Wildlife of Phitsanulok province

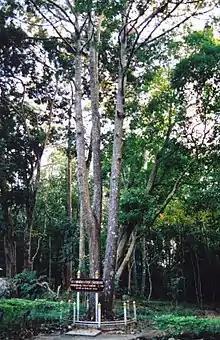
The phayom tree is among the endangered species found within Phitsanulok Province.

Dipterocarpaceae is a family of 17 genera and approximately 580–680 species of mainly tropical lowland rainforest trees with two-winged fruits. The largest genera are "Shorea" (360 species), "Hopea" (105 species), "Dipterocarpus" (70 species), and "Vatica" (60 species). Many are large forest emergent species, typically reaching heights of tall, with the tallest known living specimen over tall. The species of this family are of major importance in the timber trade. Dipterocarpacae of Phitsanulok Province include: